DeGray Lake Resort State Park

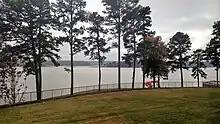
Lake view from the resort

The 94-room DeGray Lodge and Convention center is available for family reunions, retreats, board meeting, conventions and stunning lake front weddings. The Shoreline Restaurant and DeGray Day Spa are located at the lodge.